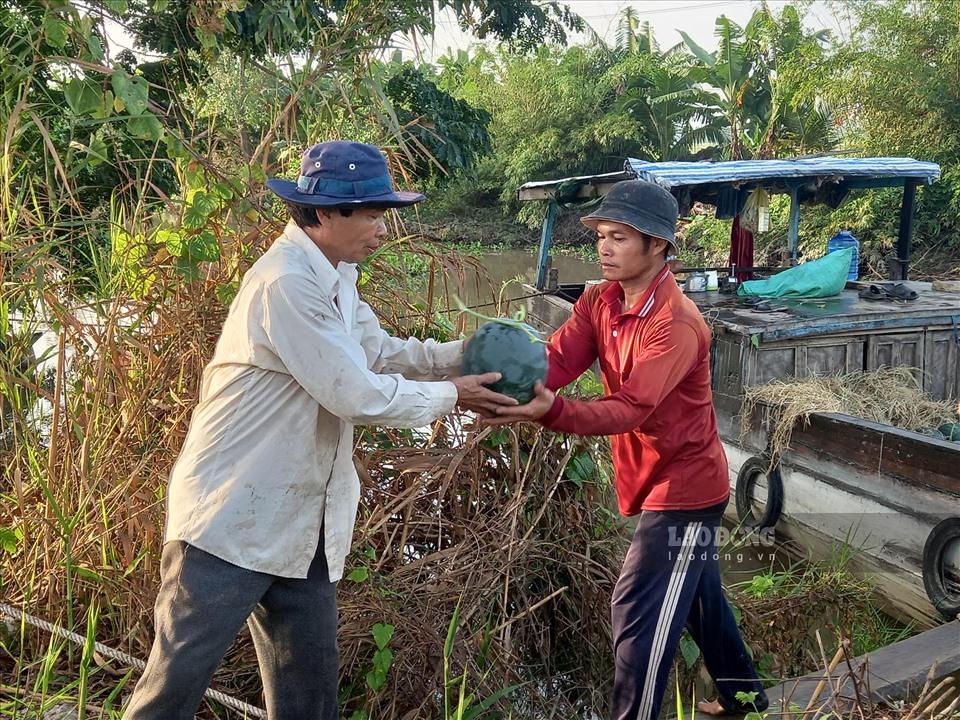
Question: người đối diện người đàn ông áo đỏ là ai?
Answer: đối diện người đàn ông áo đỏ là người đàn ông mặc áo sơ mi trắng